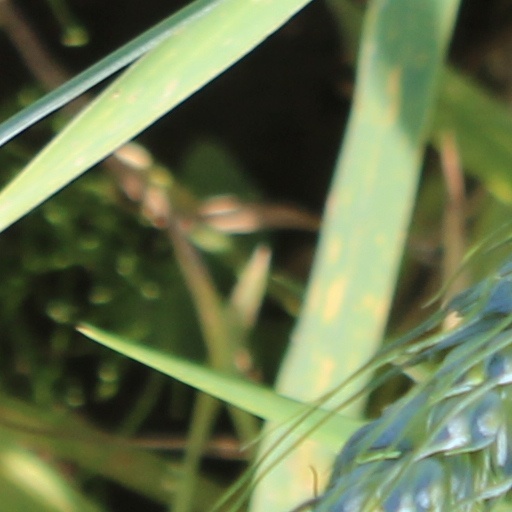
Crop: wheat